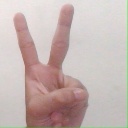
अक्षर: क